San Michele Maggiore, Pavia

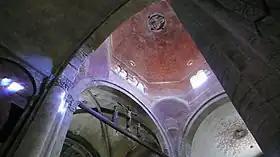
View of the crossing dome.

The Basilica of San Michele Maggiore is a Roman Catholic church in Pavia, region of Lombardy, Italy. The building, dating to the 11-12th centuries, is a well-preserved example of the Lombard-Romanesque style.